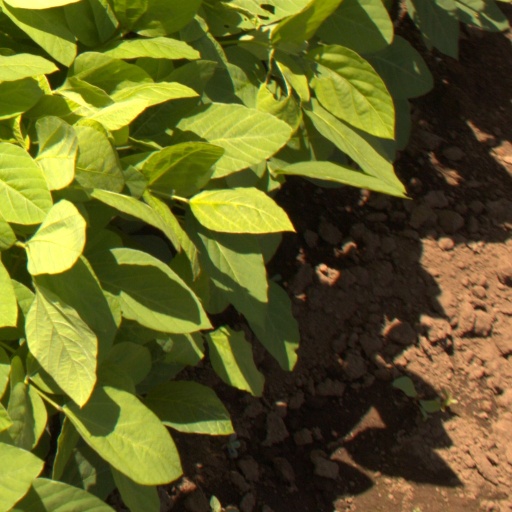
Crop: soybean